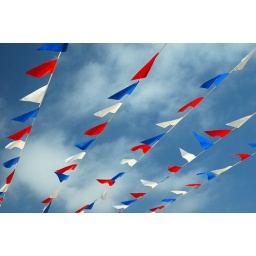
Red, white and blue flags flutter in the breeze at that most American of events, the county fair.